Alf Staver

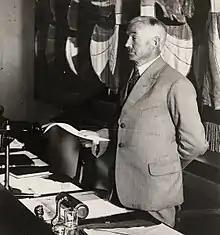
Alf Staver

Alf Staver (20 March 1874 – 1953) was a Norwegian skier, sports official, educator and politician for the Conservative Party.